Truck driver

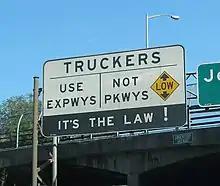
A sign for truckers reminding them to stay off the parkway

Mileage calculations vary from carrier to carrier. Hub miles, or odometer miles ("hub" refers to hubometer, a mechanical odometer mounted to an axle), pay the driver for every mile. Calculations are generally limited to no more than 3–5% above the estimates of mileage by the carrier before red flags appear, depending on the carrier's financial compensation or how it rates the mileage estimation capabilities of the software used. One version of hub miles includes only those per carrier designated route, i.e., a set number of miles. "Out of route" miles of any incentive are provided by the driver to the carrier for free.